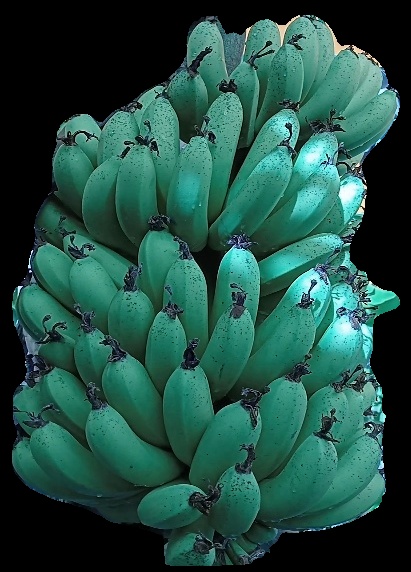
Variety: pachbale
Grade: grade1